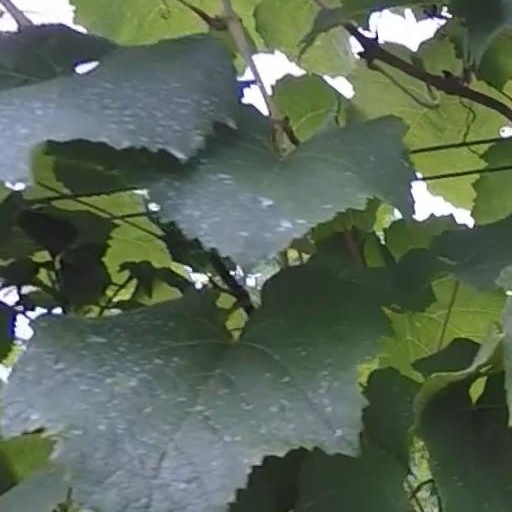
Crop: grape